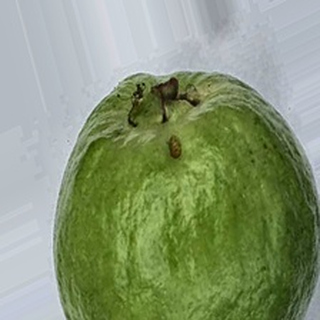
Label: healthy_guava